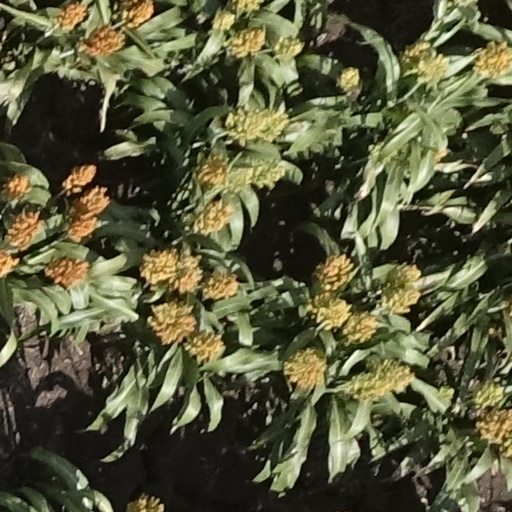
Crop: sorghum